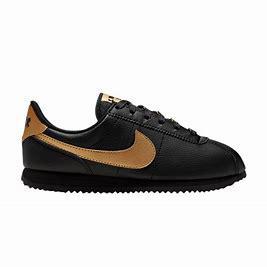
Brand: Nike
Model: Cortez Basic SL